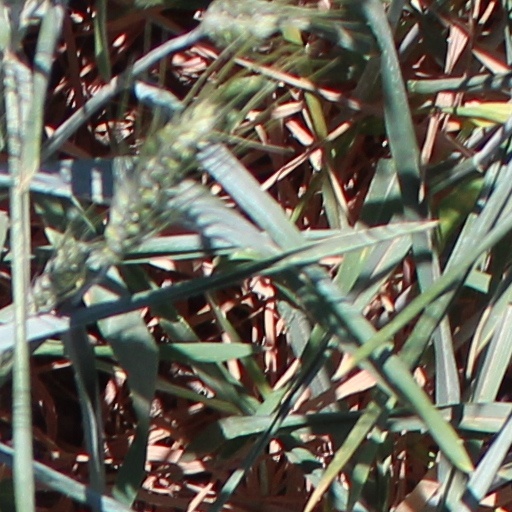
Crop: wheat